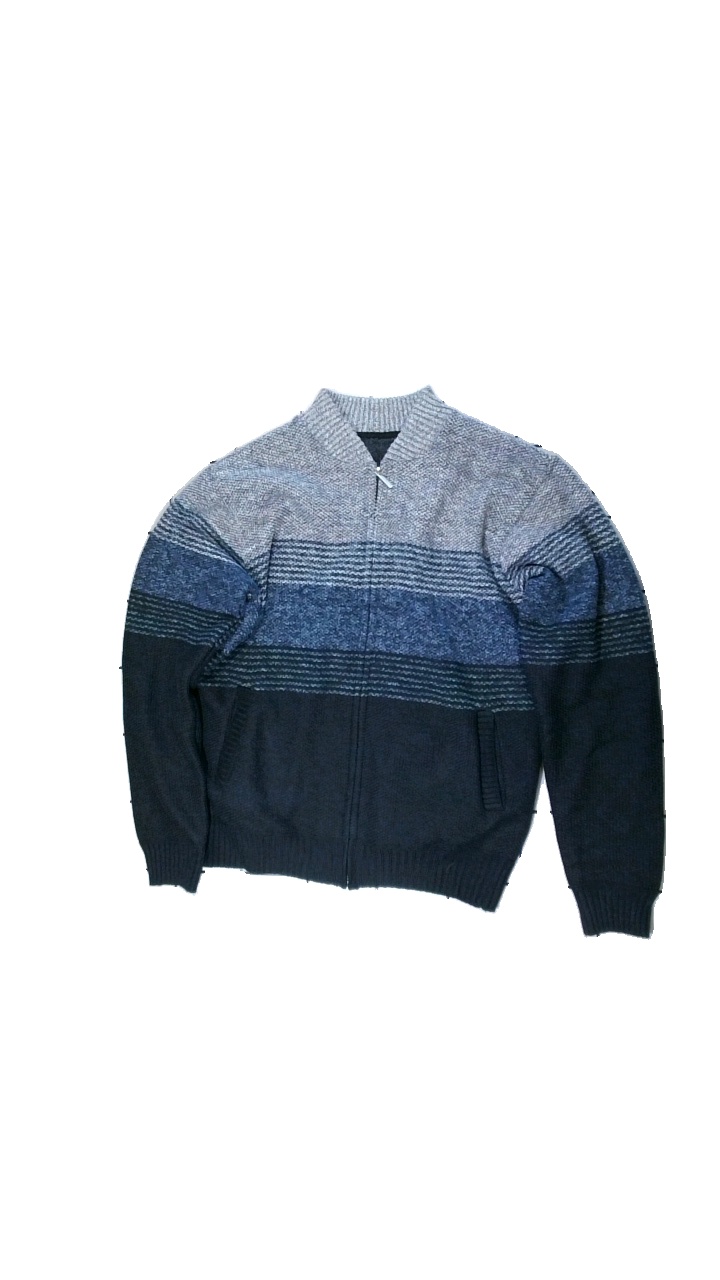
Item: Cardigan (Unisex)
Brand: Shein
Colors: Blue, Grey
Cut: V-collar
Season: All
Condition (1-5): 5
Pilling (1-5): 5
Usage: Reuse
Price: <50